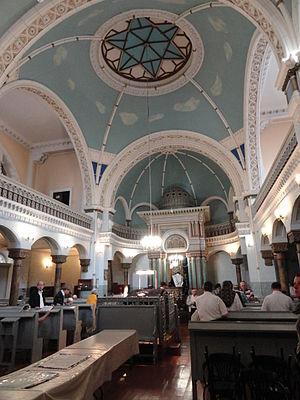
La synagogue chorale de Vilnius, également connue sous le nom de synagogue Tohorat Hakodesh est une synagogue située à Vilnius en Lituanie.